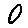
Label: 0